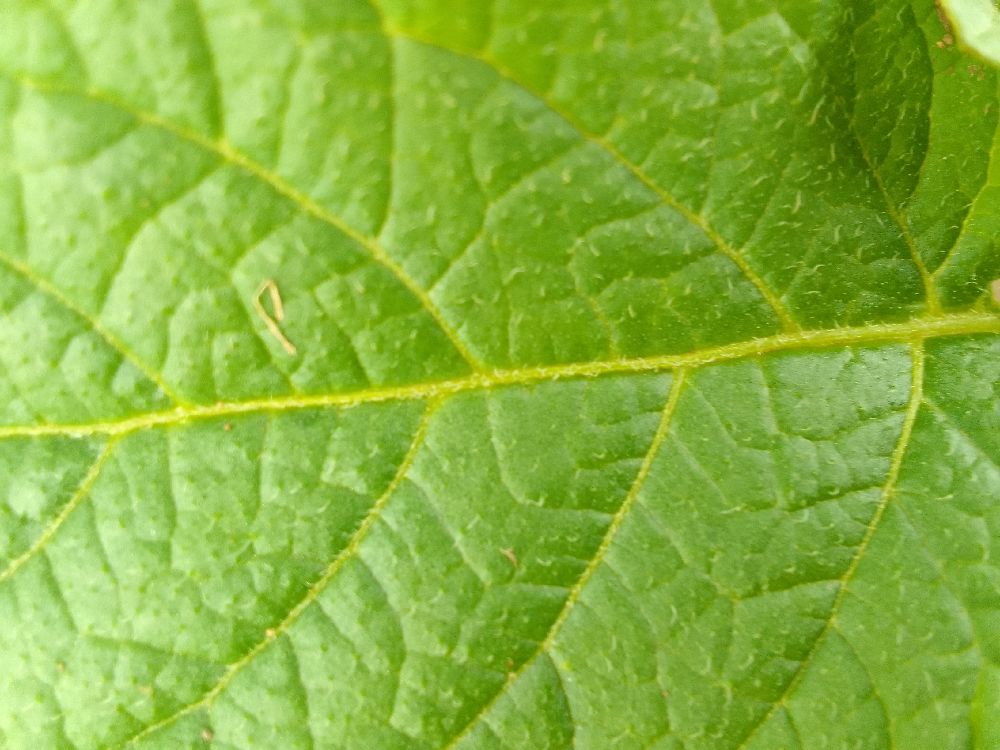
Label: Healthy